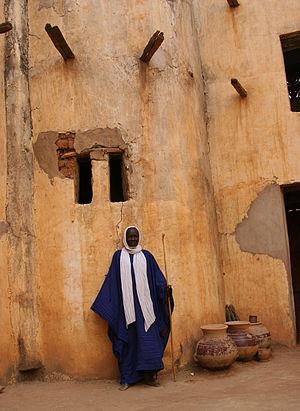
Muezzin dans sa mosquée au Mali
Le Mali est un pays laïc où la liberté de culte est consacrée par la loi fondamentale. Comme dans la plupart des pays de la sous-région, trois religions y sont pratiquées : la religion musulmane, la religion chrétienne et les religions traditionnelles.